Michael Bull

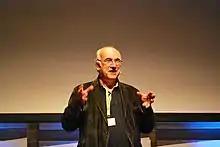
Michael Bull, 2012

Michael Bull is a professor in Sound Studies in the Department of Media and Film at the University of Sussex, England.